Constantin Doncea

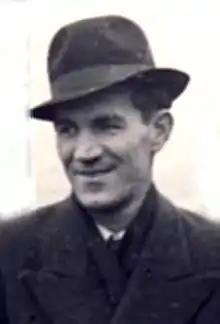
Constantin Doncea

Constantin Doncea (September 26, 1904 – November 4, 1973) was a Romanian communist activist and politician. A railway worker, he played an important part in the Grivița Strike of 1933. Subsequently, imprisoned, he escaped and ended up in Moscow. He then joined the International Brigades during the Spanish Civil War. After spending much of World War II in the Soviet Union, he returned to Romania, where he helped establish a Communist regime. Doncea held a series of posts under the new order, but in 1958 he was removed from the party after clashing with its leader Gheorghe Gheorghiu-Dej. In his later years, he was rehabilitated by the latter's successor, Nicolae Ceaușescu.